Leg raise

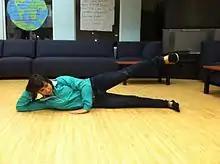

Side-lying leg raises target the hip abductors within the outer thigh. They are performed by lying on the side with support coming from one hand placed on the ground and the opposite foot placed on the ground in front of the lower leg. With the top leg slightly flexed and resting, the bottom leg is abducted upwards against gravity and relaxed down to the ground.